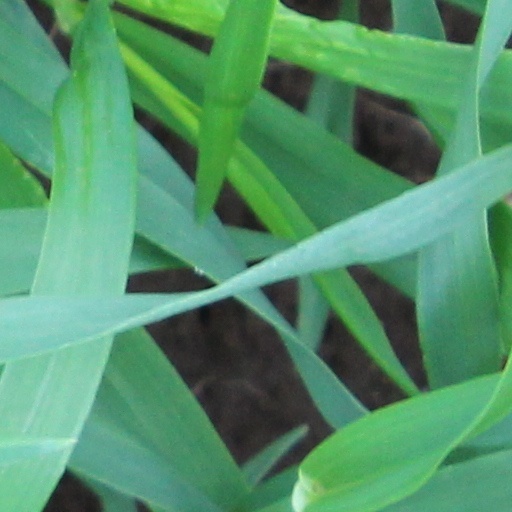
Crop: wheat